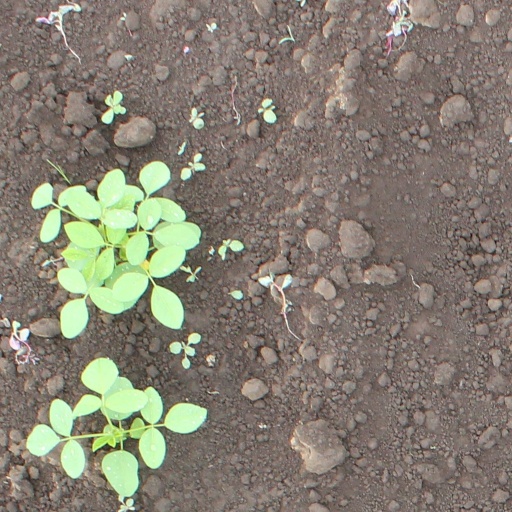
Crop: soybean